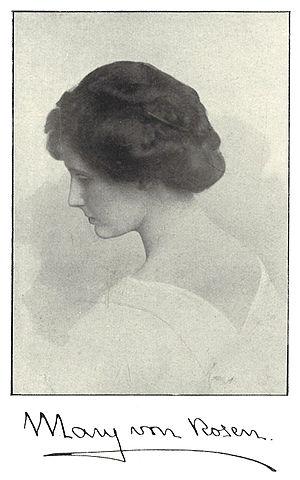
La comtesse Mary von Rosen, née baronne von Fock, est une aristocrate suédoise cofondatrice d'un ordre luthérien la Societas Sanctae Birgittae, issu de la Högkyrklighet, inspirée de la branche High Church de l'anglicanisme, au sein de l'Église de Suède. Elle était l'épouse du comte Eric von Rosen.